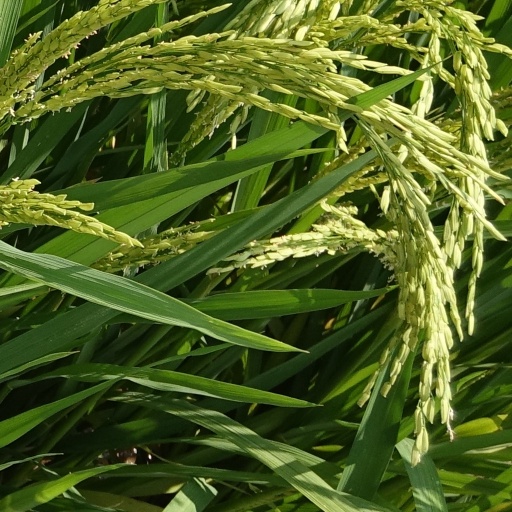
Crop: rice